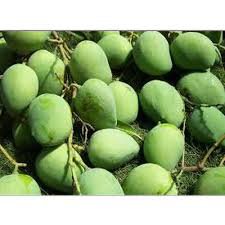
Label: Mango